Themistocles

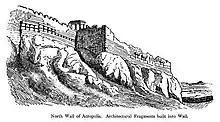
The northern wall of the Acropolis of Athens, built by Themistocles with built-in fragments of destroyed temples

According to Herodotus, after the Persian navy began its maneuvers, Aristides arrived at the Allied camp from Aegina. Aristides had been recalled from exile along with the other ostracised Athenians on the order of Themistocles, so that Athens might be united against the Persians. Aristides told Themistocles that the Persian fleet had encircled the Allies, which greatly pleased Themistocles, as he now knew that the Persians had walked into his trap. The Allied commanders seem to have taken this news rather uncomplainingly, and Holland therefore suggests that they were party to Themistocles's ruse all along. Either way, the Allies prepared for battle, and Themistocles delivered a speech to the marines before they embarked on the ships. In the ensuing battle, the cramped conditions in the Straits hindered the much larger Persian navy, which became disarrayed, and the Allies took advantage to win a famous victory.